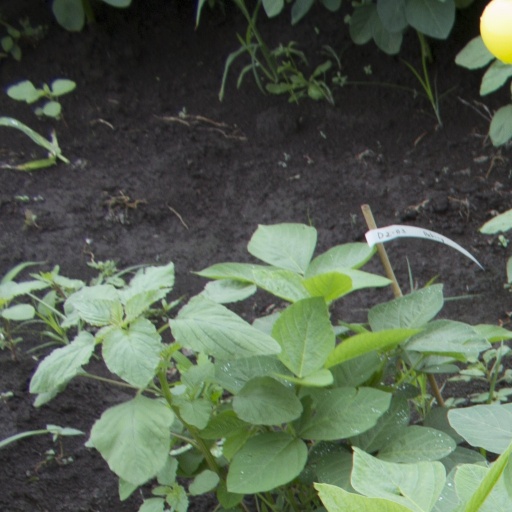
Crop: soybean